Jeff Davis (Arkansas politician)

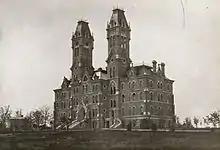
Main Building as it would've appeared when Davis attended Vanderbilt Law School in 1880

Davis attended public schools in Russellville, Arkansas. After being rejected by West Point in 1878, Davis enrolled at the University of Arkansas in Fayetteville, where he studied until 1880. He transferred to Vanderbilt University in Nashville, Tennessee. Although he completed the two-year law curriculum in one year, the Vanderbilt University Law School withheld his diploma for failure to satisfy their residency requirement.